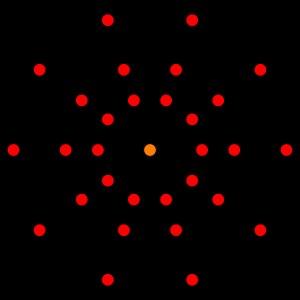
En cinq dimensions géométriques, un 5-cube est un nom pour un hypercube de cinq dimensions avec 32 sommets, 80 arêtes, 80 faces carrées, 40 cellules cubiques et 10 4-faces tesseracts.